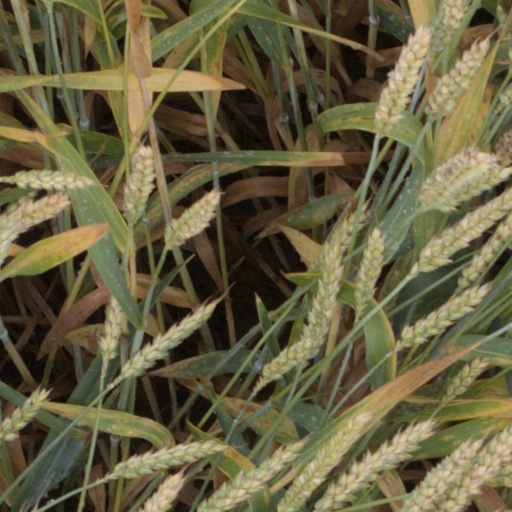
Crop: wheat